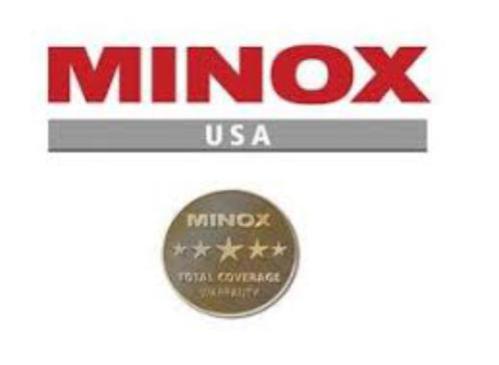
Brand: minox
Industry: Electronic